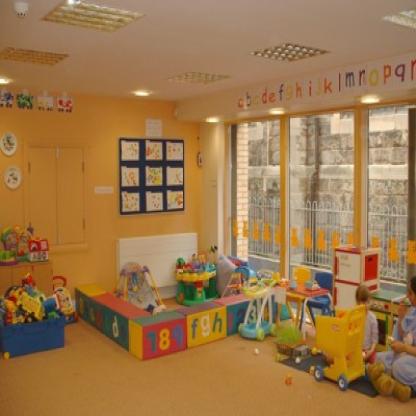
Scene: Indoor